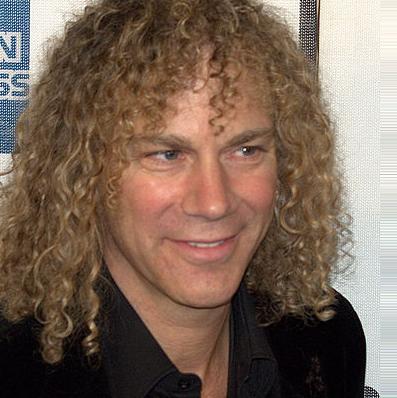
Age: 46